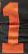
Number: 1